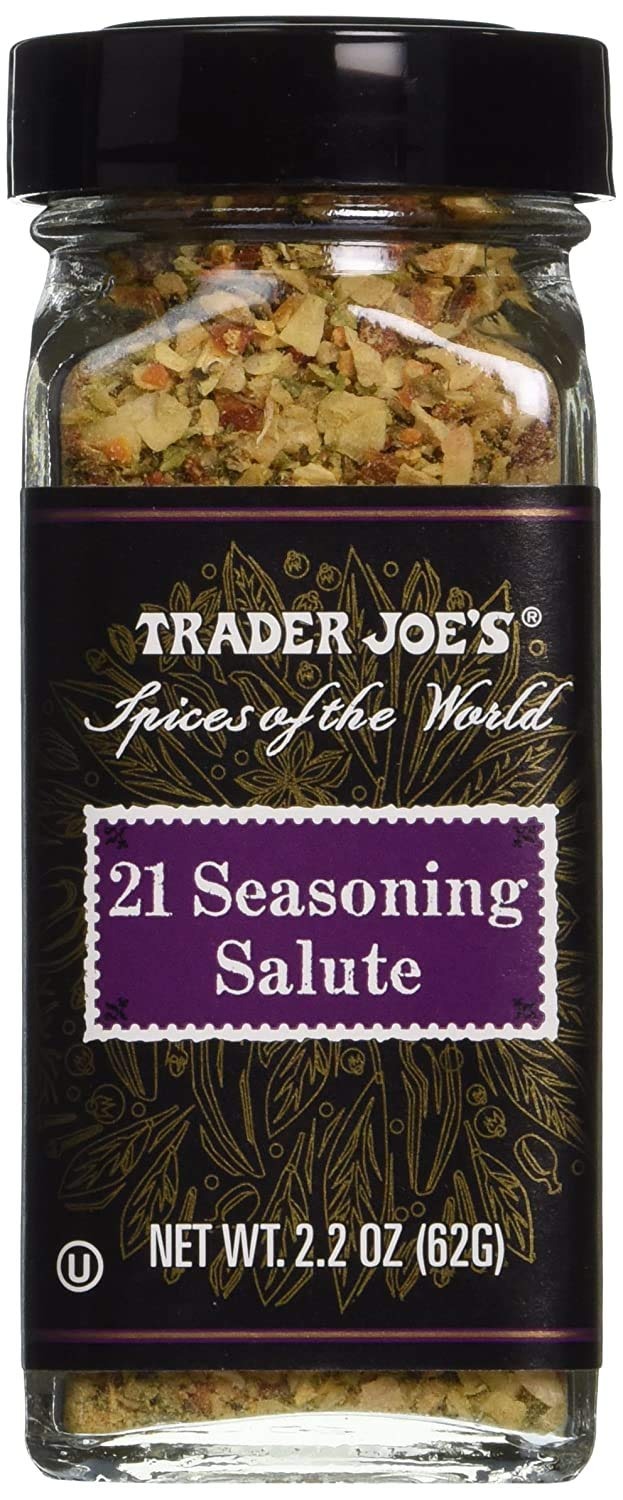
Item Name: Trader Joe's 21 Seasoning Salute (2 of Bottle), 2 Pack
Value: 4.4
Unit: Ounce

Price: 11.97